Sapphire (author)

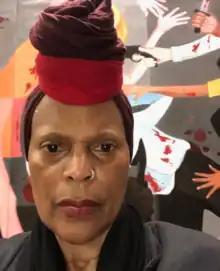
Sapphire in New York City, 2021

Ramona Lofton, better known by her pen name Sapphire, is an American author and performance poet.